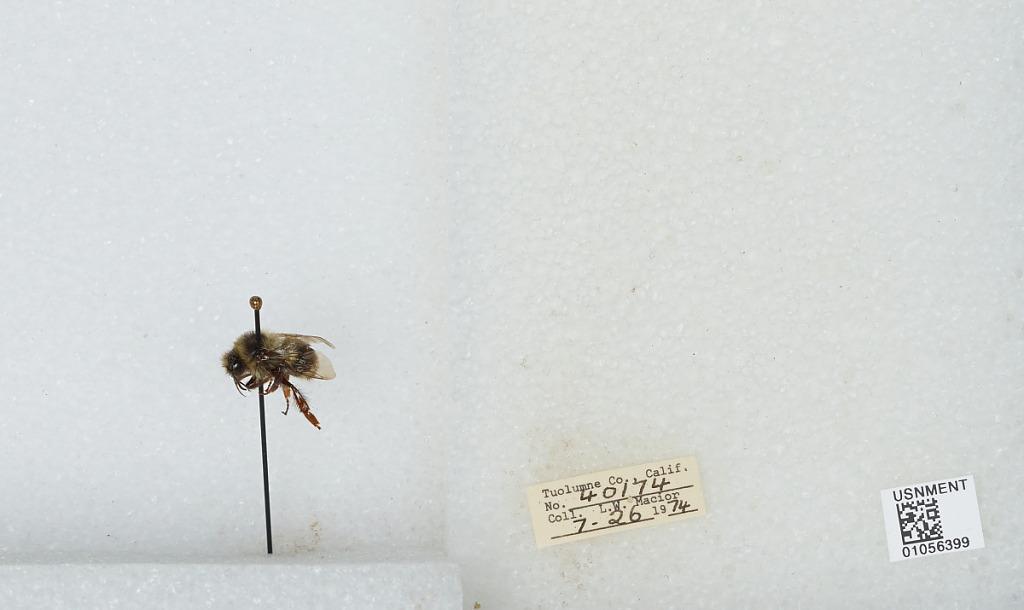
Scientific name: Bombus bifarius nearcticus
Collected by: L. Macior
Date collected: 1974-7-26
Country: United States
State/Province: California
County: Tuolumne
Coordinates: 38.02, -119.93